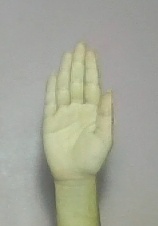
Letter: seen